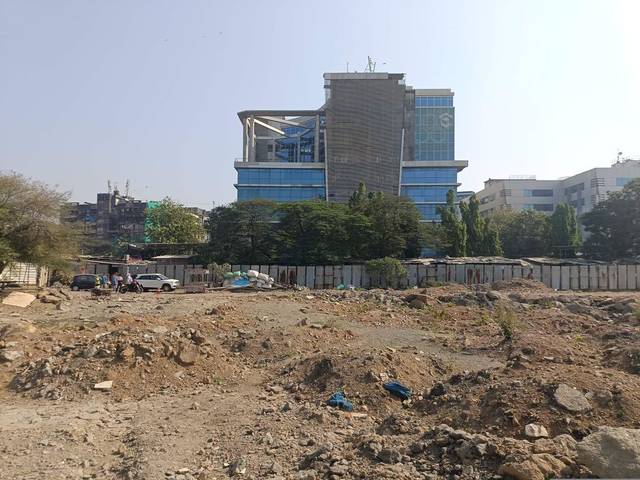
Region: India
Coordinates: 19.055, 72.843